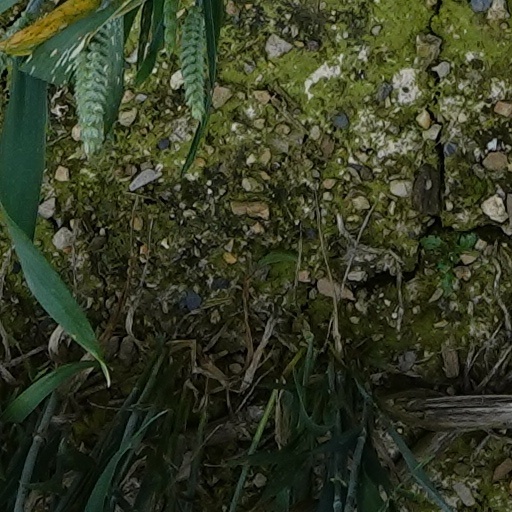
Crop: wheat